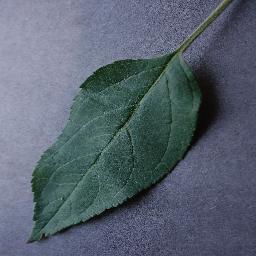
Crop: apple
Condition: healthy